Cyclone Hudah

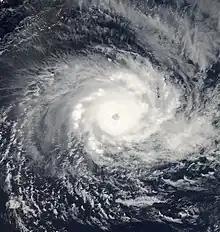
Cyclone Hudah on 31 March

Very Intense Tropical Cyclone Hudah was a powerful and destructive tropical cyclone that affected Southeast Africa in April 2000. It was the last in a series of three cyclones that impacted Madagascar during the year. Hudah first developed as a disturbance embedded within the monsoon trough on 22 March, within the Australian region cyclone basin. Moving westward as the result of a strong subtropical ridge to its south, the storm quickly intensified, and reached Category 2 cyclone intensity on 25 March before entering the Southwest Indian cyclone basin. For various reasons that remain unknown, the cyclone was only designated a name by the time it had crossed into the area of responsibility of the Regional Specialized Meteorological Center in Réunion. Nonetheless, Météo-France (MFR) assigned the name "Hudah" to the cyclone. An eye formed, and the storm intensified into a tropical cyclone on 27 March well to the southeast of Diego Garcia. On 1 April, the MFR upgraded it to a very intense tropical cyclone, estimating peak 10-minute winds of . By contrast, the Joint Typhoon Warning Center (JTWC) estimated 1-minute winds of . At this time, the MFR estimated the pressure to have been 905 hPa (mbar), making Hudah the most intense tropical cyclone worldwide in 2000. Cyclone Hudah maintained peak winds until making landfall just southeast of Antalaha, Madagascar on 2 April. It weakened greatly over land, but re-attained tropical cyclone status on 5 April after moving over the Mozambique Channel. Hudah reached 10-minute winds of by the time it made landfall on Mozambique near Pebane, Mozambique, on 8 April, and dissipated by the next day.